Meringandan

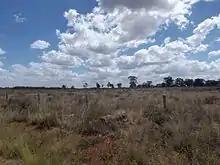
Fields along Cooby Dam Road, 2014

St Gregory's Anglican Church was consecrated on Sunday, 12 September 1886 by Bishop William Webber. It was located on a piece of land near the railway station, donated by Mr Foland. Mr Maag built it, and it was and could seat 150 people. In 1905, it was relocated to Kingsthorpe, where it was re-consecrated as St Gregory's by Archbishop St Clair Donaldson on 20 October 1905. It closed circa 1982.